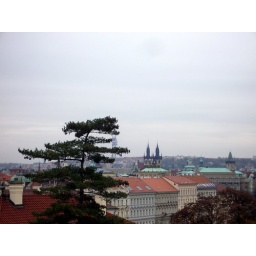
TV Tower and the church in Old Town Square